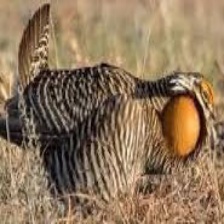
Species: GREATER PRAIRIE CHICKEN
Scientific name: TYMPANUCHUS CUPIDO